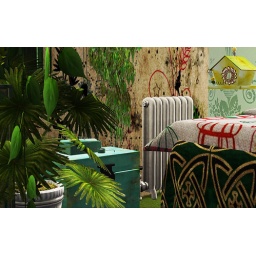
Bedroom / bathroom in a winter garden spirit. 1st floor